1957 Houston Cougars football team

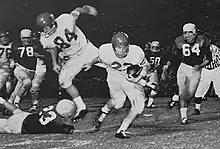
Houston halfback Claude King advances against Miami in a rushing play, while end Bob Borah blocks

Miami, coached by tenth-year Hurricanes veteran Andy Gustafson, traveled to Rice Stadium to compete against Houston for both of the teams' season opener game. It was the first meeting between the two teams. Miami, an NCAA University Division Independent, was heavily favored to win the game, and were nationally-ranked as #14 in the AP Poll.